John Hastings, 2nd Earl of Pembroke

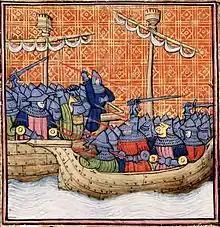
The Battle of La Rochelle as depicted in a miniature sometime after 1380; the English ships are lower than the Castilian.

Much of Pembroke's adult life was devoted to royal service, beginning in October 1364 when he was in attendance on King Edward III at Dover. In 1369 he entailed and enfeoffed part of his earldom, with the reversion going to the King; this was granted to his feoffees who then regranted them to him for five years. This effectively created a trust for his heirs, in the event of his death abroad, and if they should also die heirless, the estate would return intact to the King. Pembroke's first active service came in the same year; he accompanied the King's son, Edmund, Earl of Cambridge, on a much-delayed campaign in Aquitaine in south-west France with a force of 400 men-at-arms. This was a reinforcement for the campaign of the King's eldest son, Edward, the Black Prince, which had suffered setbacks following the Prince's intervention in the war of Castilian succession and the French reopening the Hundred Years' War in 1369. Pembroke and Cambridge landed at St Malo, apparently escaping the notice of a local French commander, and marched south to Angoulême, joining the Black Prince there in late April.